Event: Nepal Earthquake
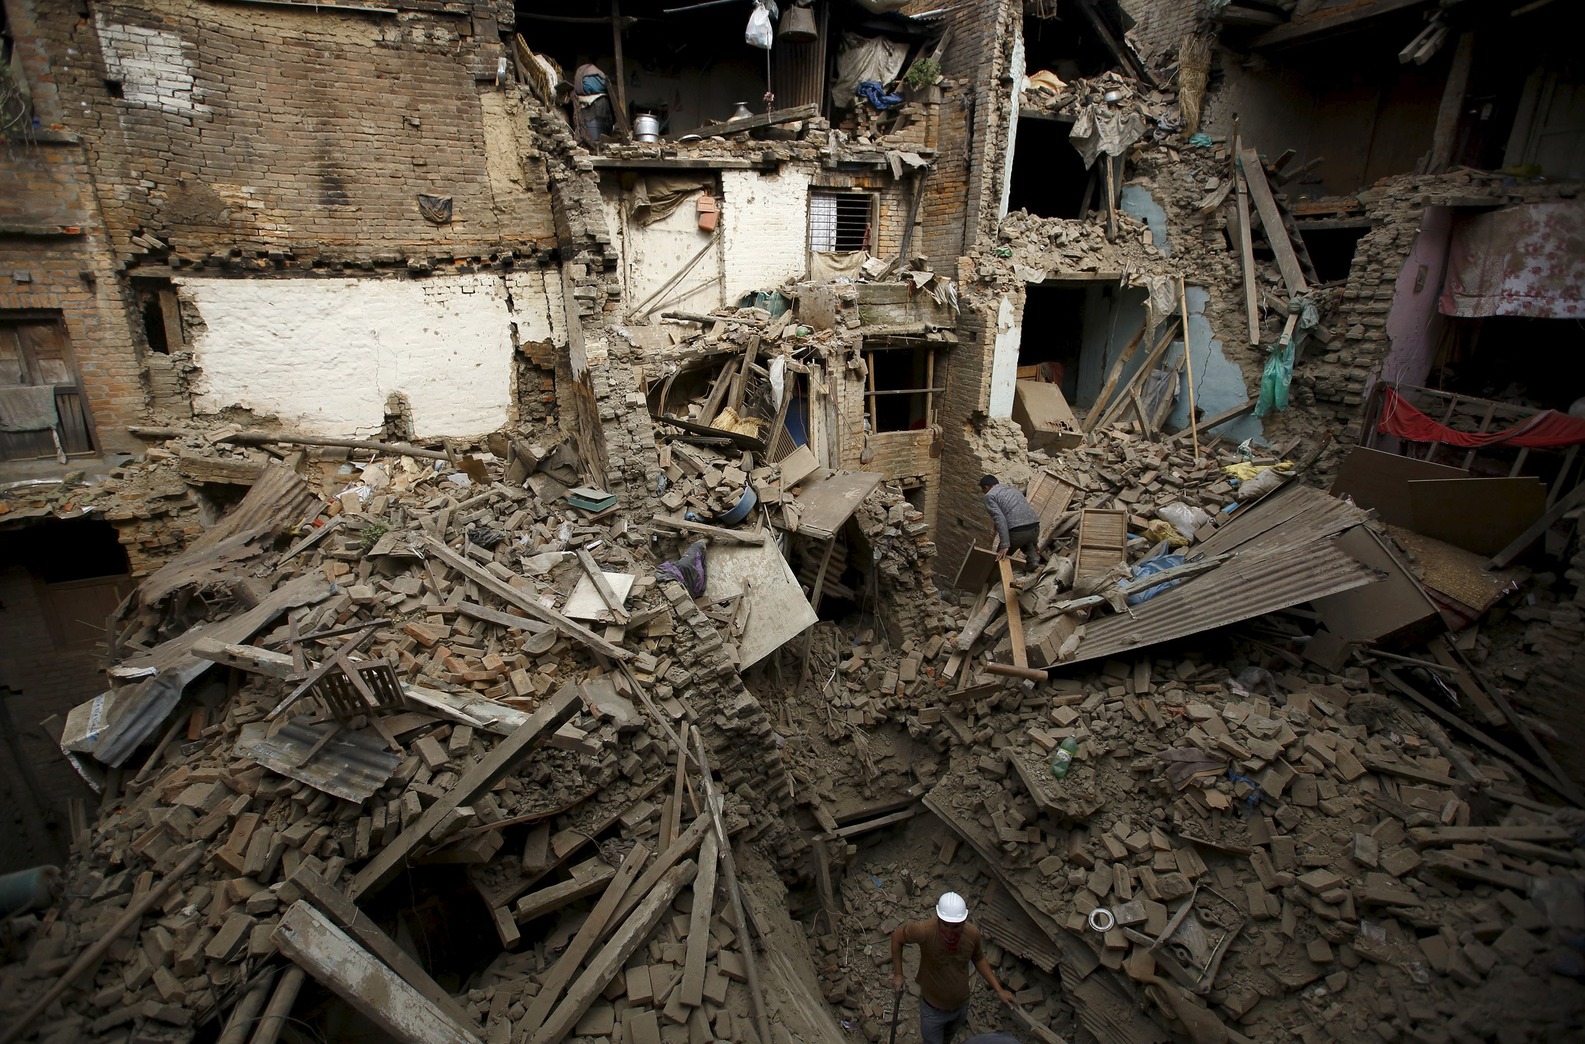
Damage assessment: damage